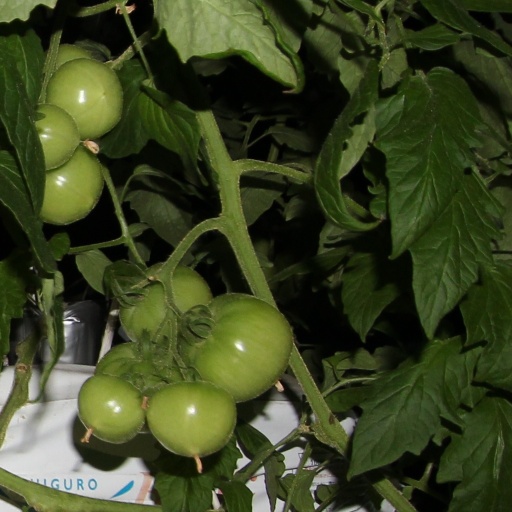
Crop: tomato